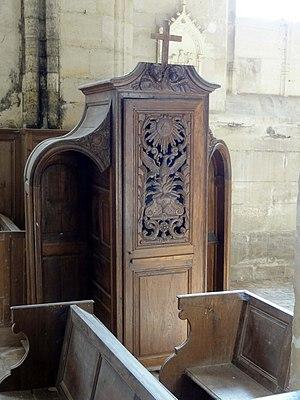
Mobilier de l'église - voir le titre du fichier.
L'église Saint-Josse est une église catholique paroissiale située à Parnes, dans l'Oise, en France. Sa construction à partir de 1089 fut motivée par l'attrait des reliques de saint Josse exercé sur les pèlerins. L'église qui lui avait précédée était dédiée à saint Martin, mais ce premier vocable tomba dans l'oubli. De dimensions généreuses par rapport à la taille du village, l'église Saint-Josse est un édifice très complexe, et sa forme actuelle n'est que le fruit des remaniements successifs. Ceci n'empêche pas une construction soignée et des qualités architecturales indéniables. L'église réunit des parties marquées par les différents stades d'évolution de l'architecture gothique, et possède notamment un portail flamboyant d'une grande richesse sculpturale. D'autre part, l'abside romane édifiée vers l'an 1100 avec son cul-de-four nervé et ses arcatures décoratives est tout autant d'un grand intérêt archéologique. Les parties basses du clocher et l'étage de beffroi remontent à la même époque. L'édifice a été restauré pendant les années 1860-1870, et est classé monument historique depuis 1913.